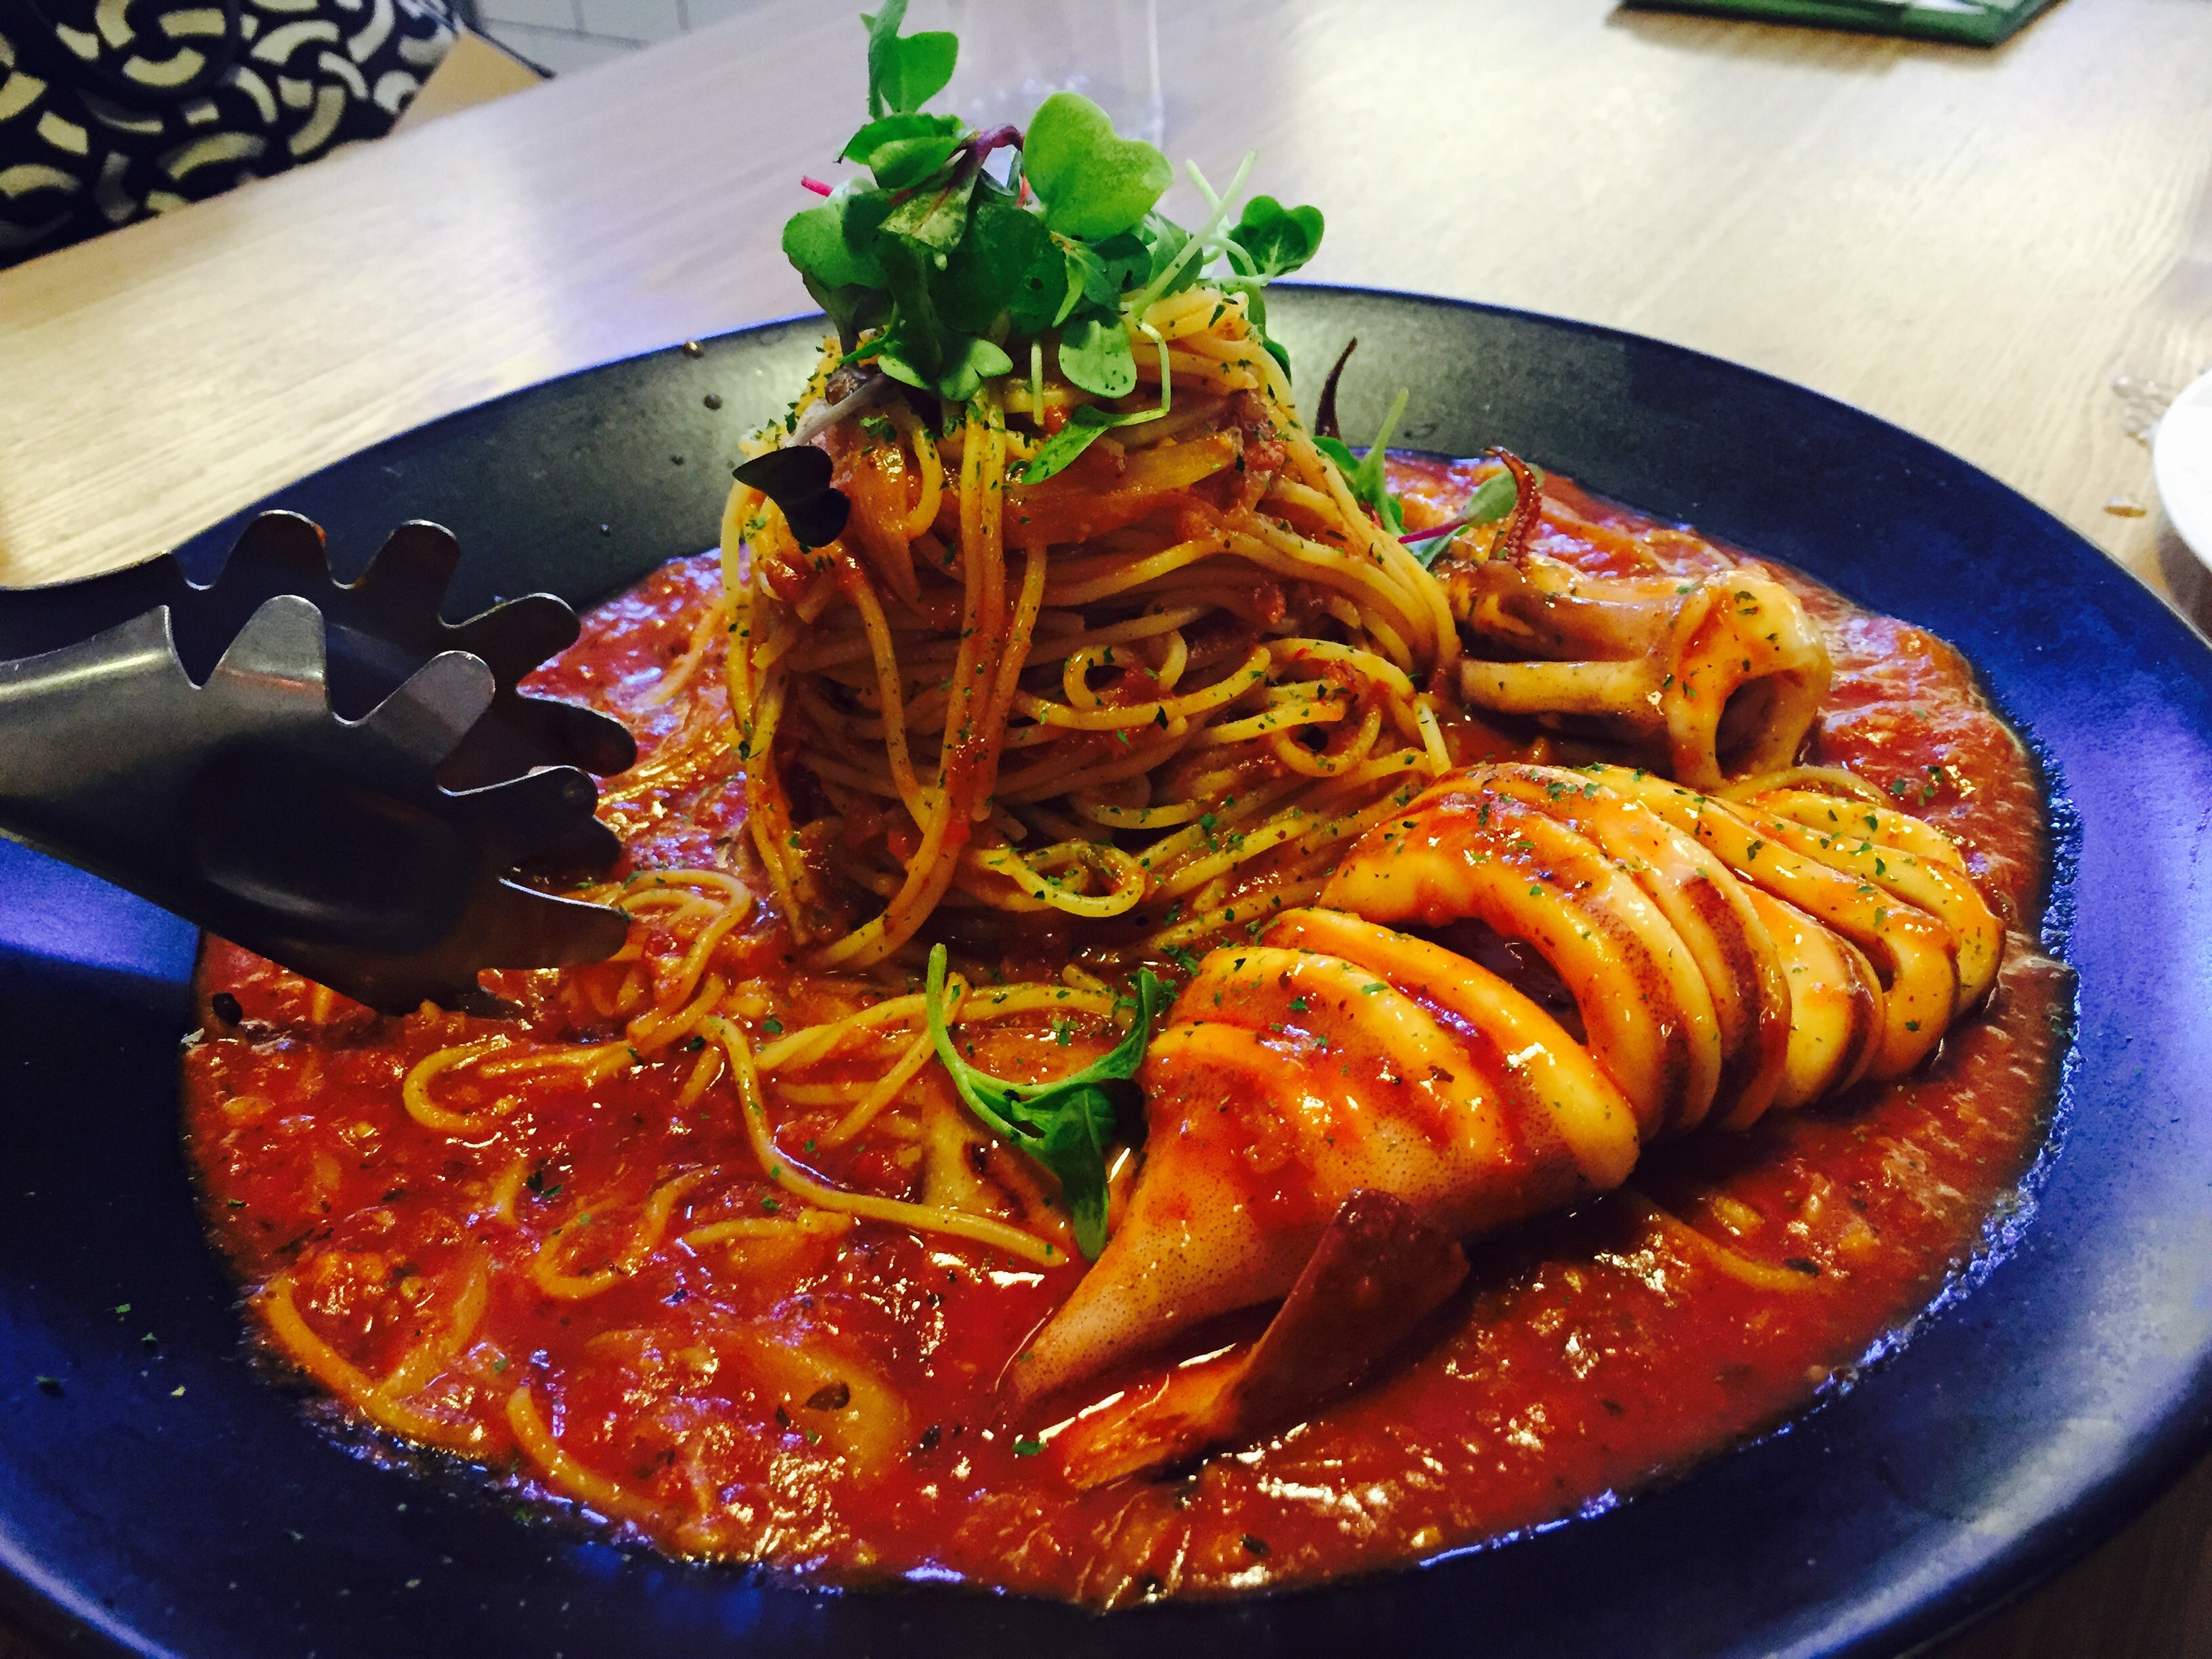
dish, meal, food, cooking, seafood, italy, eat, squid, meat, lunch, cuisine, delicious, pasta, asian food, noodles, dining, spicy, spaghetti, if, flour, side dishes, if food, shijiazhuang aenkuk, barrel squid